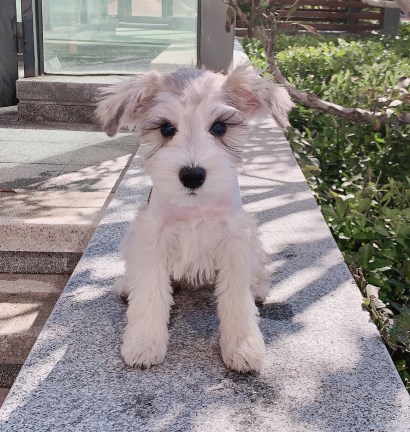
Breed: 2342-n000102-miniature_schnauzer